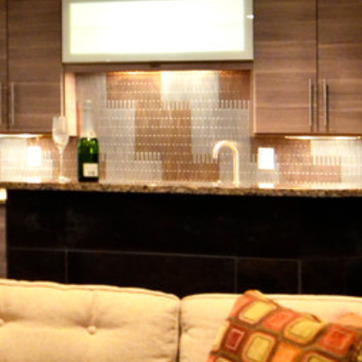
Material: polishedstone